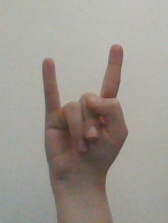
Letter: la